Air-tractor sledge

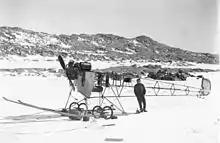
The air-tractor sledge in 1912

The air-tractor sledge was a converted fixed-wing aircraft taken on the 1911–1914 Australasian Antarctic Expedition, the first plane to be taken to the Antarctic.